Ellen Arnold

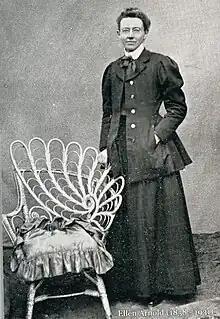
Ellen Arnold in later life

Arnold returned to Australia in 1884 suffering illness and undertook a tour of the colonies and New Zealand which became known as the "crusade of Ellen Arnold." This led to the establishment of the Queensland and New Zealand Baptist Missionary Societies. Four other young women decided to join her (becoming known as the "Five Barley Loaves") in East Bengal, which then became the primary mission field for Australian Baptists.